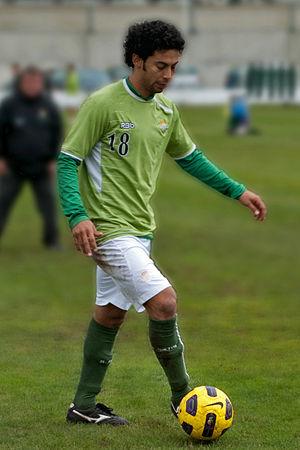
Iriney Santos da Silva est un footballeur brésilien, né le 23 avril 1981 à Humaitá. Il évolue au poste de milieu défensif au Watford.